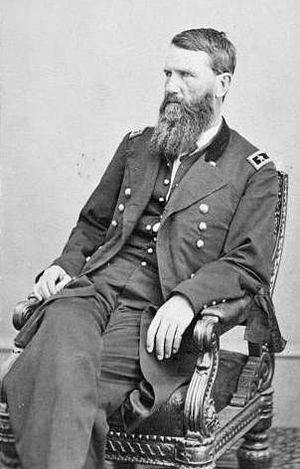
Depuis son admission à l'Union, le 10 août 1821, l'État du Missouri élit deux sénateurs, membres du Sénat fédéral.
Francis Preston Blair, Jr. fut un homme politique américain et général de l'Armée de l'Union durant la guerre de Sécession. Il représenta le Missouri à la Chambre des représentants des États-Unis et au Sénat des États-Unis, et fut le candidat du Parti démocrate pour la fonction de vice-président des États-Unis en 1868. De plus, il participa à la guerre américano-mexicaine.